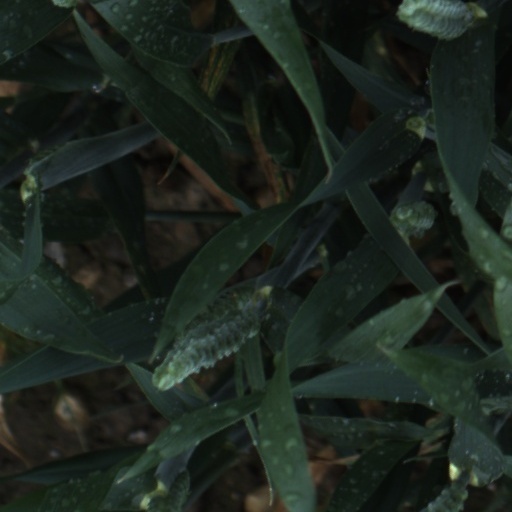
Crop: wheat